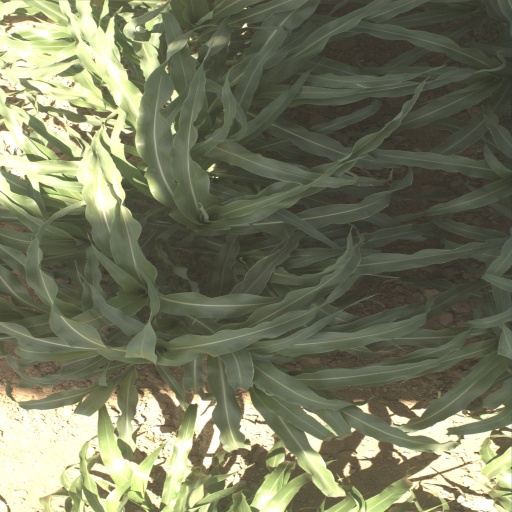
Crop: sorghum